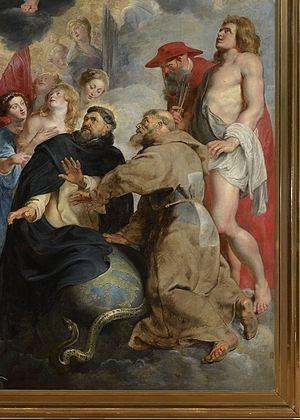
Peinture
Saint Dominique et Saint François préservant le monde de la colère du Christ est une huile sur toile de 5,65 mètres de hauteur sur 3,65 mètres de largeur, peinte par Rubens en 1620 ; il est exposé au musée des Beaux-Arts de Lyon.